Sextet (Reich)

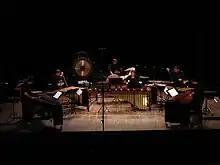
The Percussions-Claviers de Lyon ensemble performing "Sextet", Salle Rameau, Lyon, France, November 6, 2006

Sextet is a composition by American composer Steve Reich. The piece was written and first performed in 1984, and slightly revised in 1985.